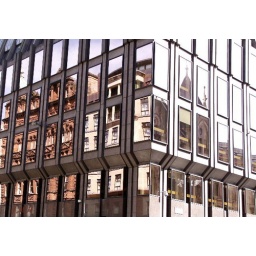
These buildings are in the centre of Glasgow. I love the way the new style building reflects the old style opposite!